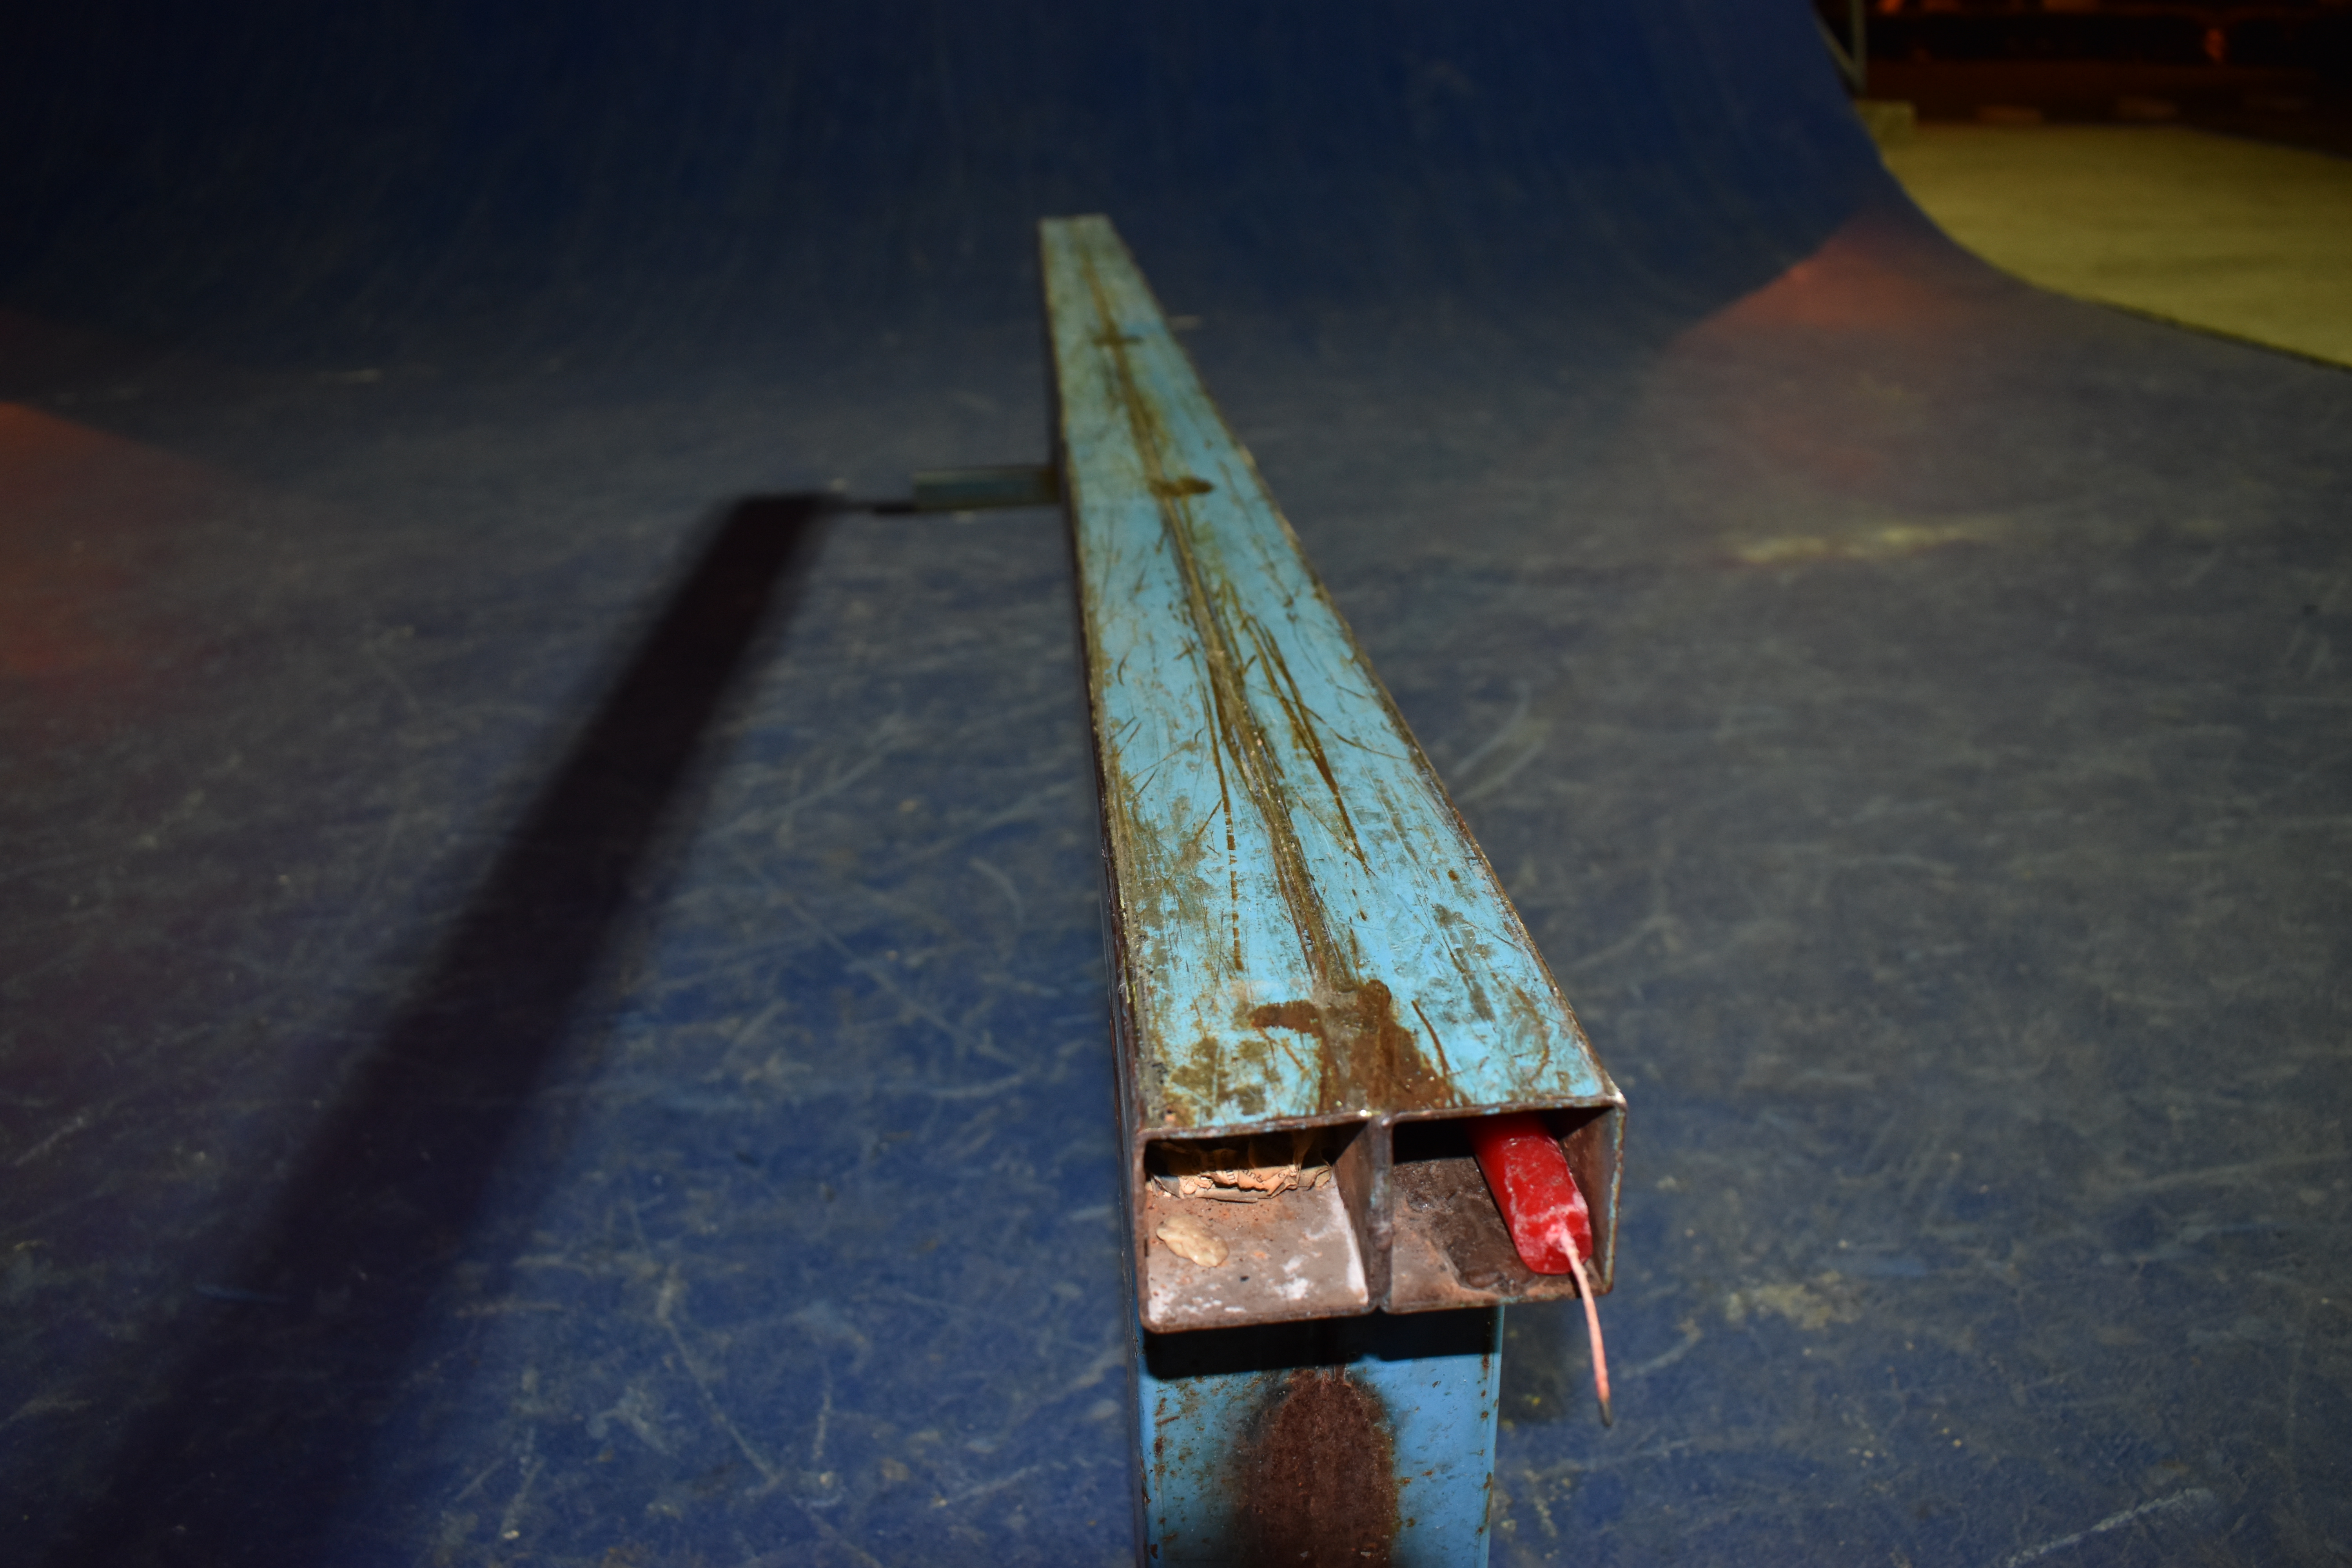
skateboard, skate, ramp, tube, wood, table, plywood, floor